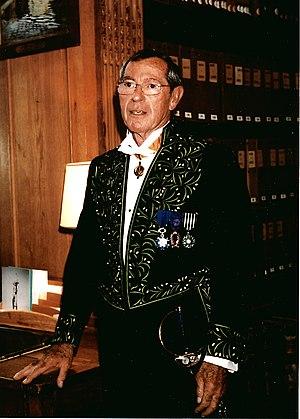
Serge Lancel le jour de sa réception à l'Académie des Inscriptions et Belles Lettres
Serge Lancel, né le 5 septembre 1928 à San Miguel del Padrón et mort le 9 octobre 2005 à Grenoble, est un philologue, archéologue, historien et universitaire français.